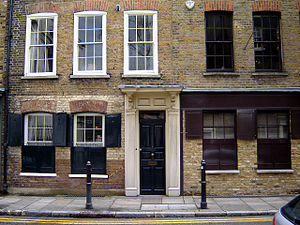
Fournier Street
Georgianske byhus i Fournier Street
Fournier Street, tidligere Church Street, er en gade i Spitalfields i bydelen Tower Hamlets i London. Den ligger mellem Commercial Street og Brick Lane.